Forest Coach Lines

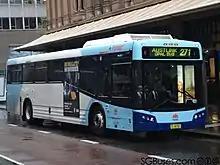
Bustech bodied Volvo B7RLE, in current Transport for NSW livery

Forest Coach Lines' Sydney depot was located at Terrey Hills with a small fleet stored at Cromer. Regional New South Wales depots were located at Coffs Harbour, Sawtell (Toormina), Woolgoolga, Narrabri and Wee Waa.